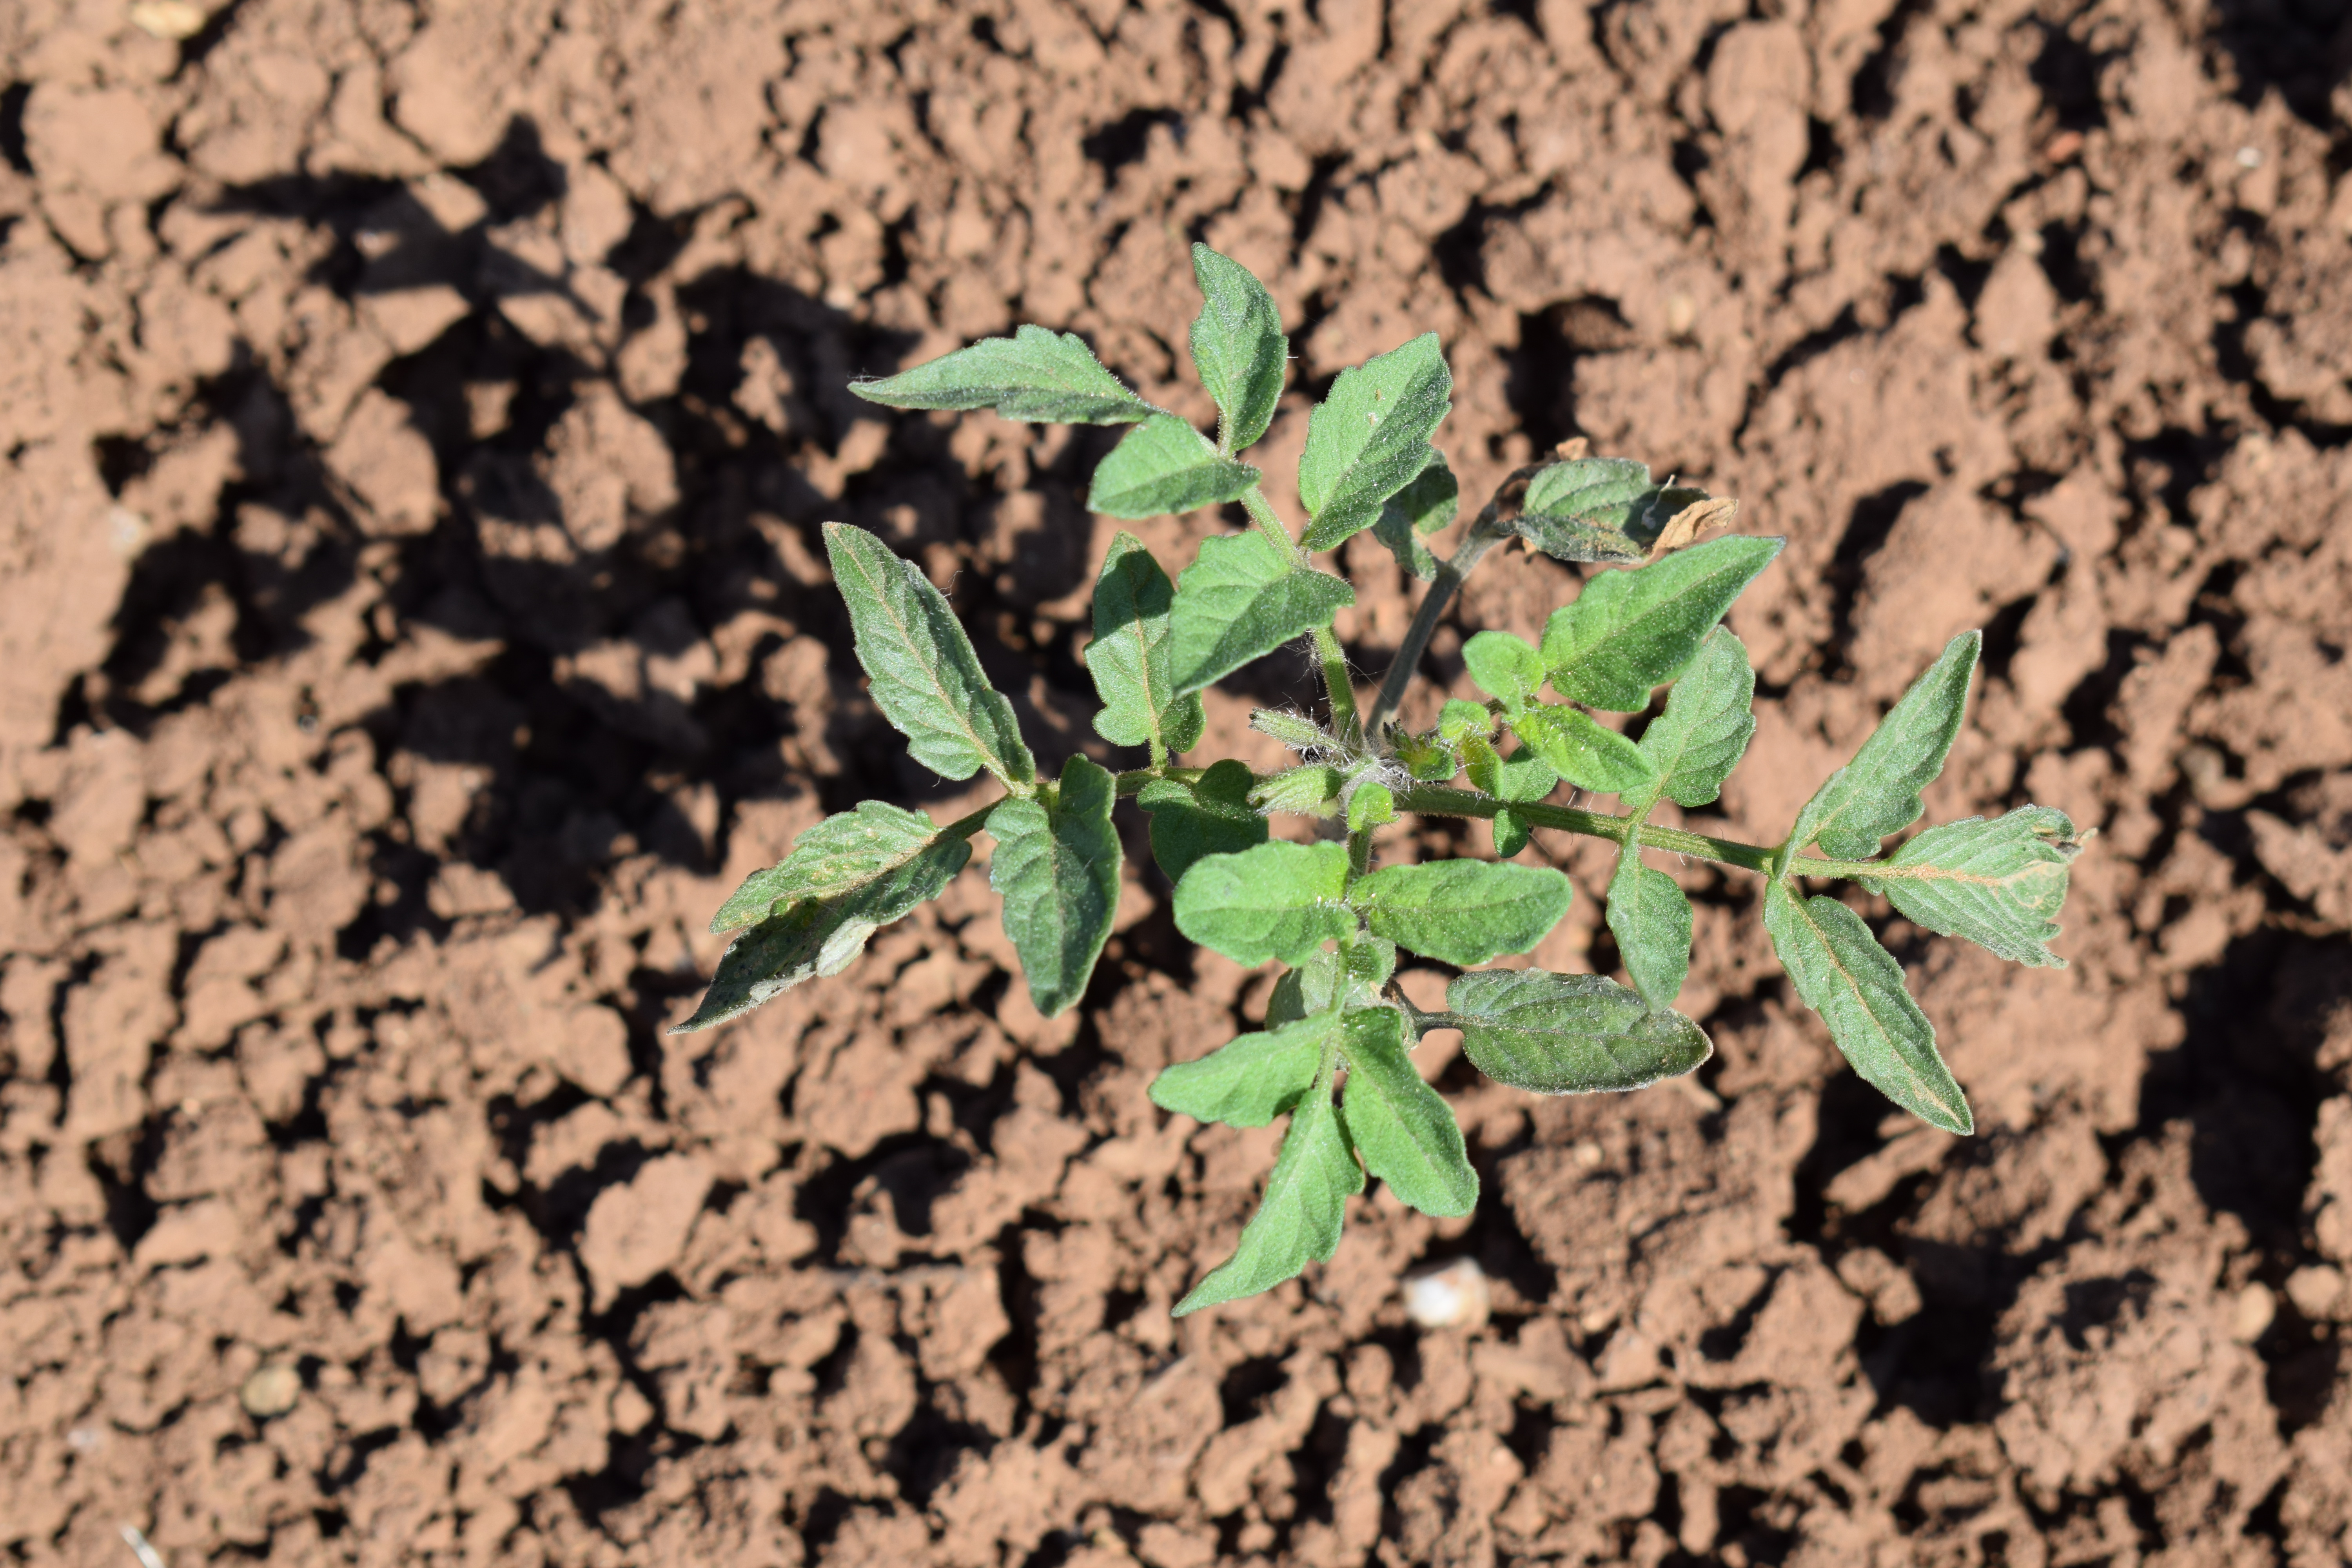
Label: tomato